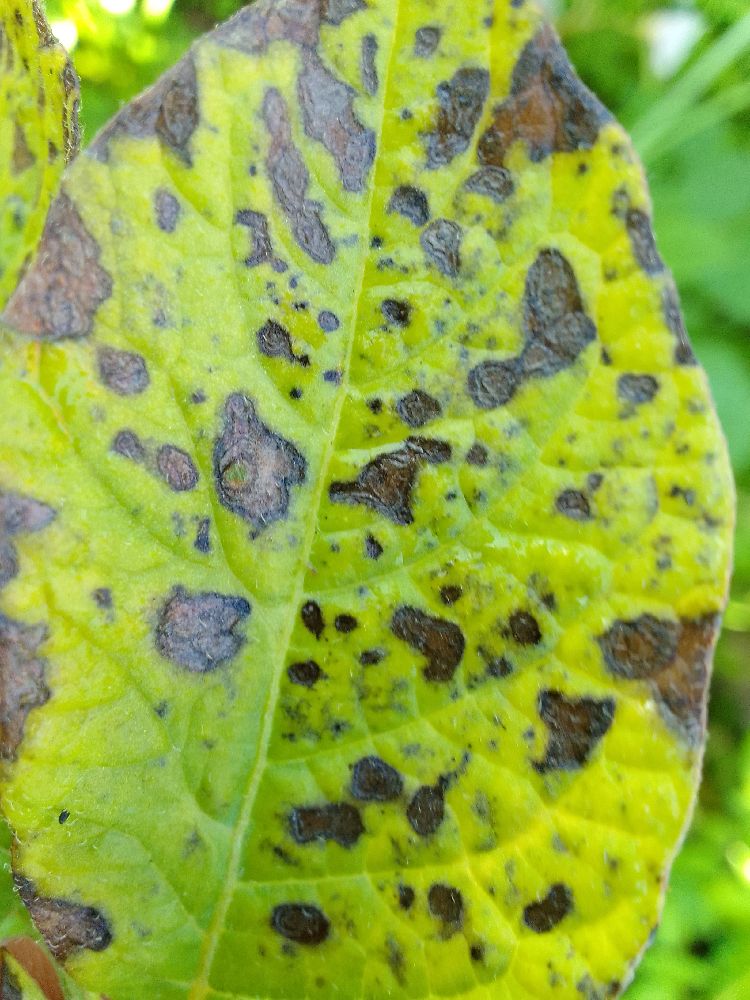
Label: Early blight